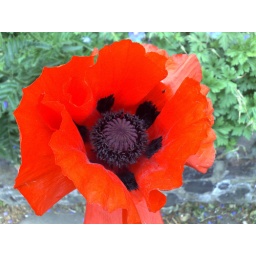
My Nokia N95 gets a bit over-excited by a red flower